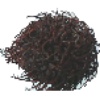
Label: rambutan